Vegavis

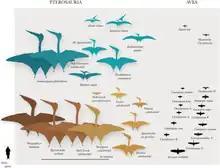
Size (upper right) compared to contemporary birds, pterosaurs, and a human

The genus name, "Vegavis", is a combination of the name of Vega Island and "avis", the Latin word for bird, while the species name, "iaai", is after the acronym for Instituto Antartico Argentino (IAA), the Argentine scientific expedition to Antarctica. The holotype is held by the Museo de La Plata, Argentina. The specimen, cataloged as MLP 93-I-3-1, was found in 1993 from the López de Bertodano Formation at Cape Lamb on Vega Island, Antarctica, and was first thought to be an indeterminate presbyornithid. It was only described as a new species in 2005, because it consists of the very delicate remains of one bird embedded in a concretion, which had to be meticulously prepared for study. CT scans were utilized to gain a clearer picture of the bone structure without running danger of damaging or destroying the fossil.